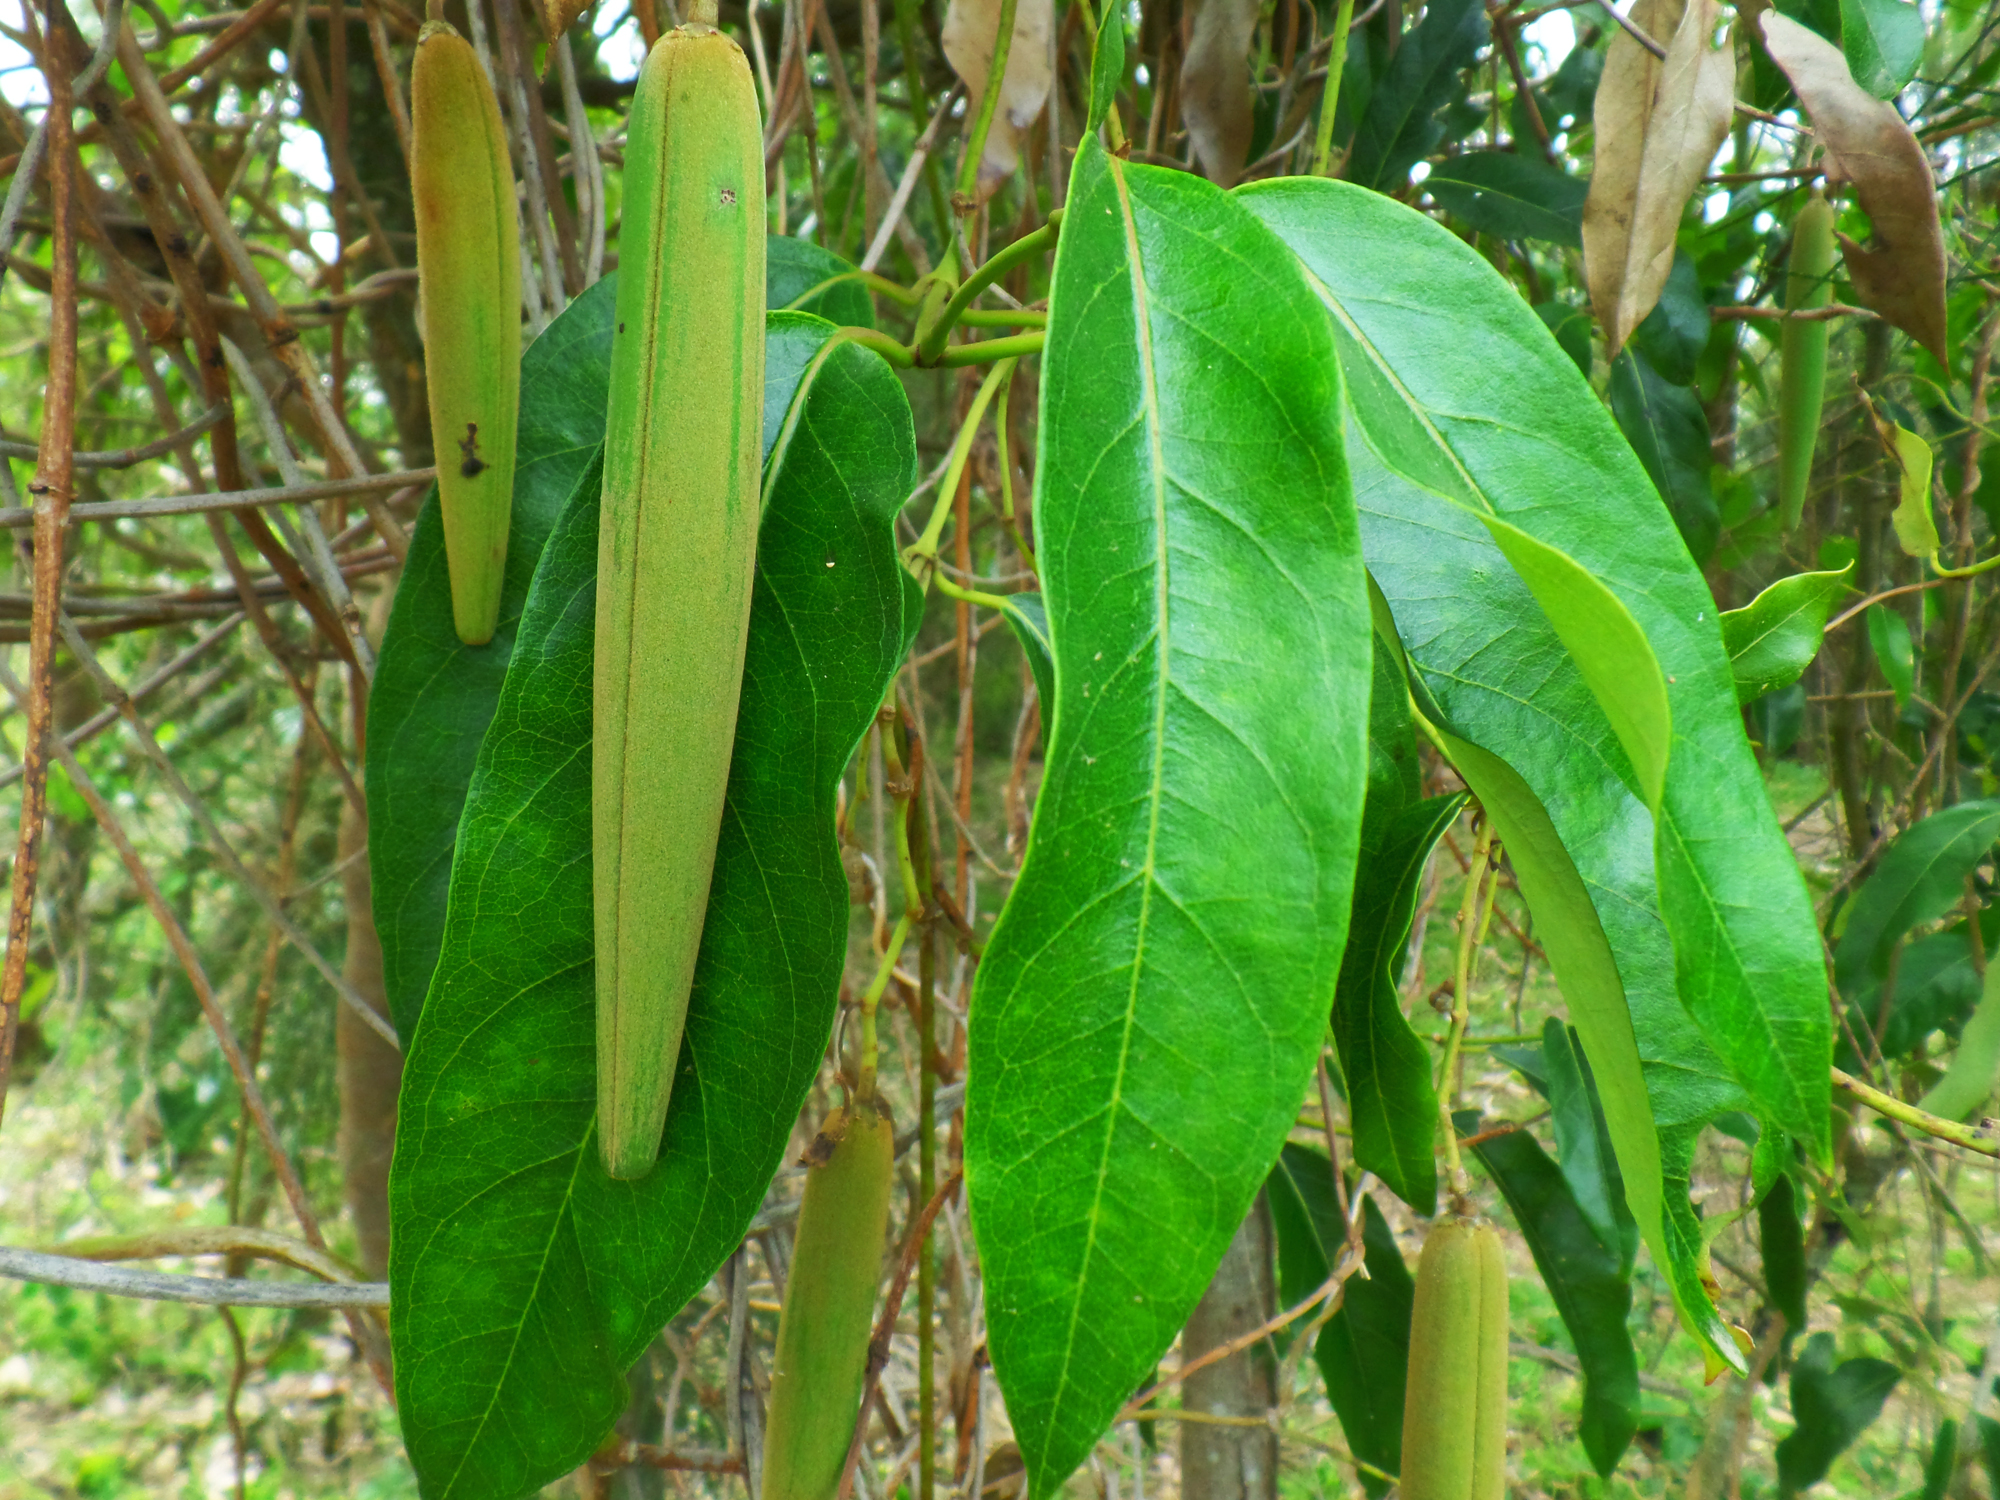
tree, plant, fruit, leaf, flower, food, green, jungle, produce, botany, flora, australia, nsw, durras, south, rainforest, flowering plant, land plant